George Ray's Dragstrip

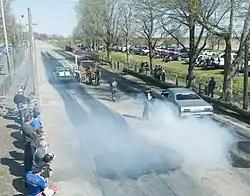

George Ray's Dragstrip is an automotive drag racing strip in Paragould, Arkansas. Built in 1961 by the famous George Ray, it is the oldest single-purpose drag racing facility in Arkansas. It is located on Arkansas Highway 135, east of Paragould, with racing occurring (in season and weather permitting) every Sunday. Its facilities include a concrete racing strip long and wide, with bleachers along the sides and a spectator catwalk (an original feature dating to its early years). The facility was listed on the National Register of Historic Places in 2006.